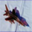
Label: airplane